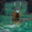
Label: deer